George L. Simpson

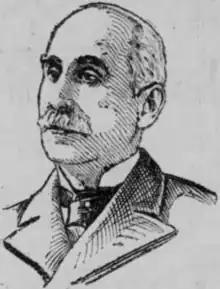
Sketch of Simpson in 1907 newspaper

George L. Simpson (died April 20, 1907) was an American politician from Virginia. He served as a member of the Virginia House of Delegates from 1875 to 1876. He was the mayor of Alexandria from 1897 to 1904.